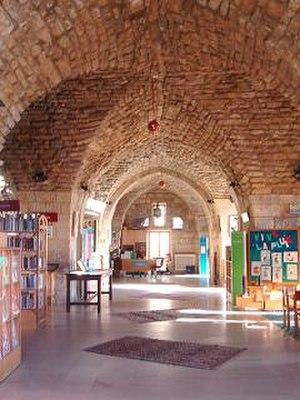
la médiathèque du centre culturel français, dans l'ancien palais de Fakhreddine II, Deir el-Qamar العربية: المركز الإعلامي للمركز الثقافي الفرنسي بقصر فخر الدين الثاني بدير القمر
L'Institut français de Deir el Qamar est le centre culturel français de la ville de Deir-el-Qamar, première capitale des émirs du Liban. Il constitue une antenne de l'Institut français du Liban.